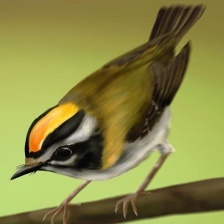
Species: COMMON FIRECREST
Scientific name: REGULUS IGNICAPILLA